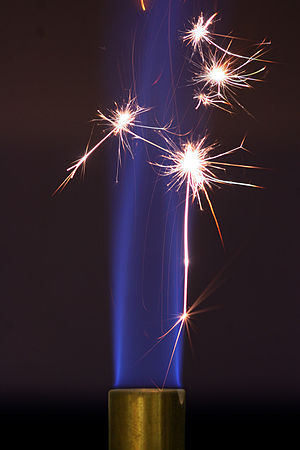
Aktiveringsenergi
De gnister, der opstår, når stål gnides mod flint, yder aktiveringsenergien til at påbegynde forbrænding i en Bunsenbrænder. Den blå flamme vil opretholde sig selv efter gnisterne er blevet slukkede, fordi den fortsatte forbrænding af flammen nu er energetisk favorabel.
I kemi er aktiveringsenergi et begreb introduceret i 1889 af den svenske videnskabsmand Svante Arrhenius og er defineret som den energi, der må overkommes for at en kemisk reaktion kan forløbe. Aktiveringsenergi kan på anden vis beskrives som det minimum af energi, der behøves for at en bestemt kemisk reaktion forløber. En reaktions aktiveringsenergi noteres normalt med Eₐ og angives i enheder af kilojoule per mol.